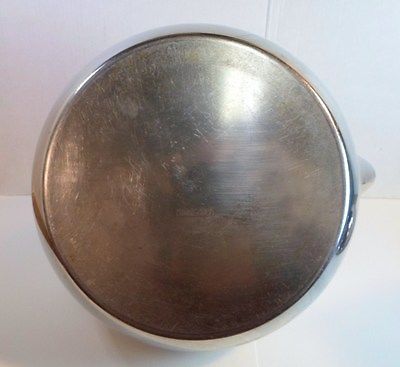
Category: kettle